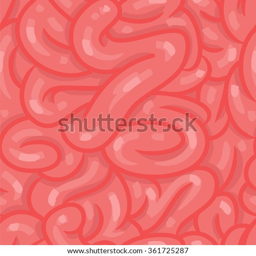
medical seamless vector pattern with internal organs of the human brain .